Martin Havlát

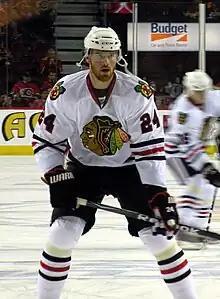
Havlát during his tenure with the Chicago Blackhawks

In the 2007–08 season, Havlát was limited to 35 games while scoring ten goals and 17 assists as he again struggled with injuries. The season marked a turning point for the team, however, as the Blackhawks' offense was immediately bolstered by the emergence of rookies Patrick Kane and Jonathan Toews. The next season, in 2008–09, Havlát led a rejuvenated Blackhawks team in scoring with a career-high 77 points in 81 games. Chicago qualified for the post-season for the first time since 2002 that season. Playing the Calgary Flames in the opening round, Havlát registered two goals in the first game of the series, including a game-tying goal late in the third period and the game-winner just 12 seconds into overtime. The Blackhawks would defeat the Flames in six games before doing the same to the Vancouver Canucks in the second round. Meeting the Detroit Red Wings Western Conference Finals, Havlát was knocked out in game three of the series from a hit delivered by defenceman Niklas Kronwall; Kronwall was given a five-minute major penalty and was ejected for the hit, while Havlát left the game after lying on the ice for several minutes.